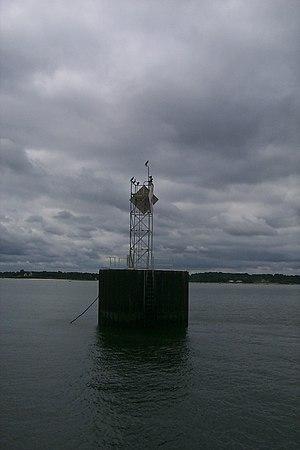
Le phare de Cold Spring Harbor, était un phare situé à Cold Spring Harbor, New York sur la côte nord de Long Island, dans le comté de Suffolk.